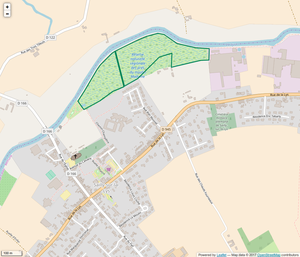
Périmètre de la RNR des prés du moulin Madame.
La réserve naturelle régionale des prés du Moulin Madame est une réserve naturelle régionale située dans les Hauts-de-France. Classée en 2015, elle occupe une surface de 8,52 hectares.